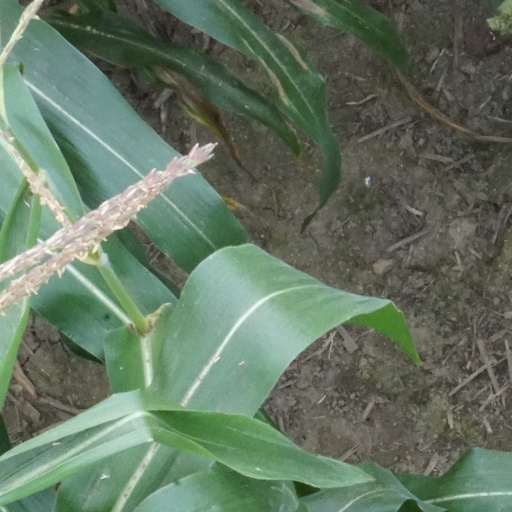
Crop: maize; corn